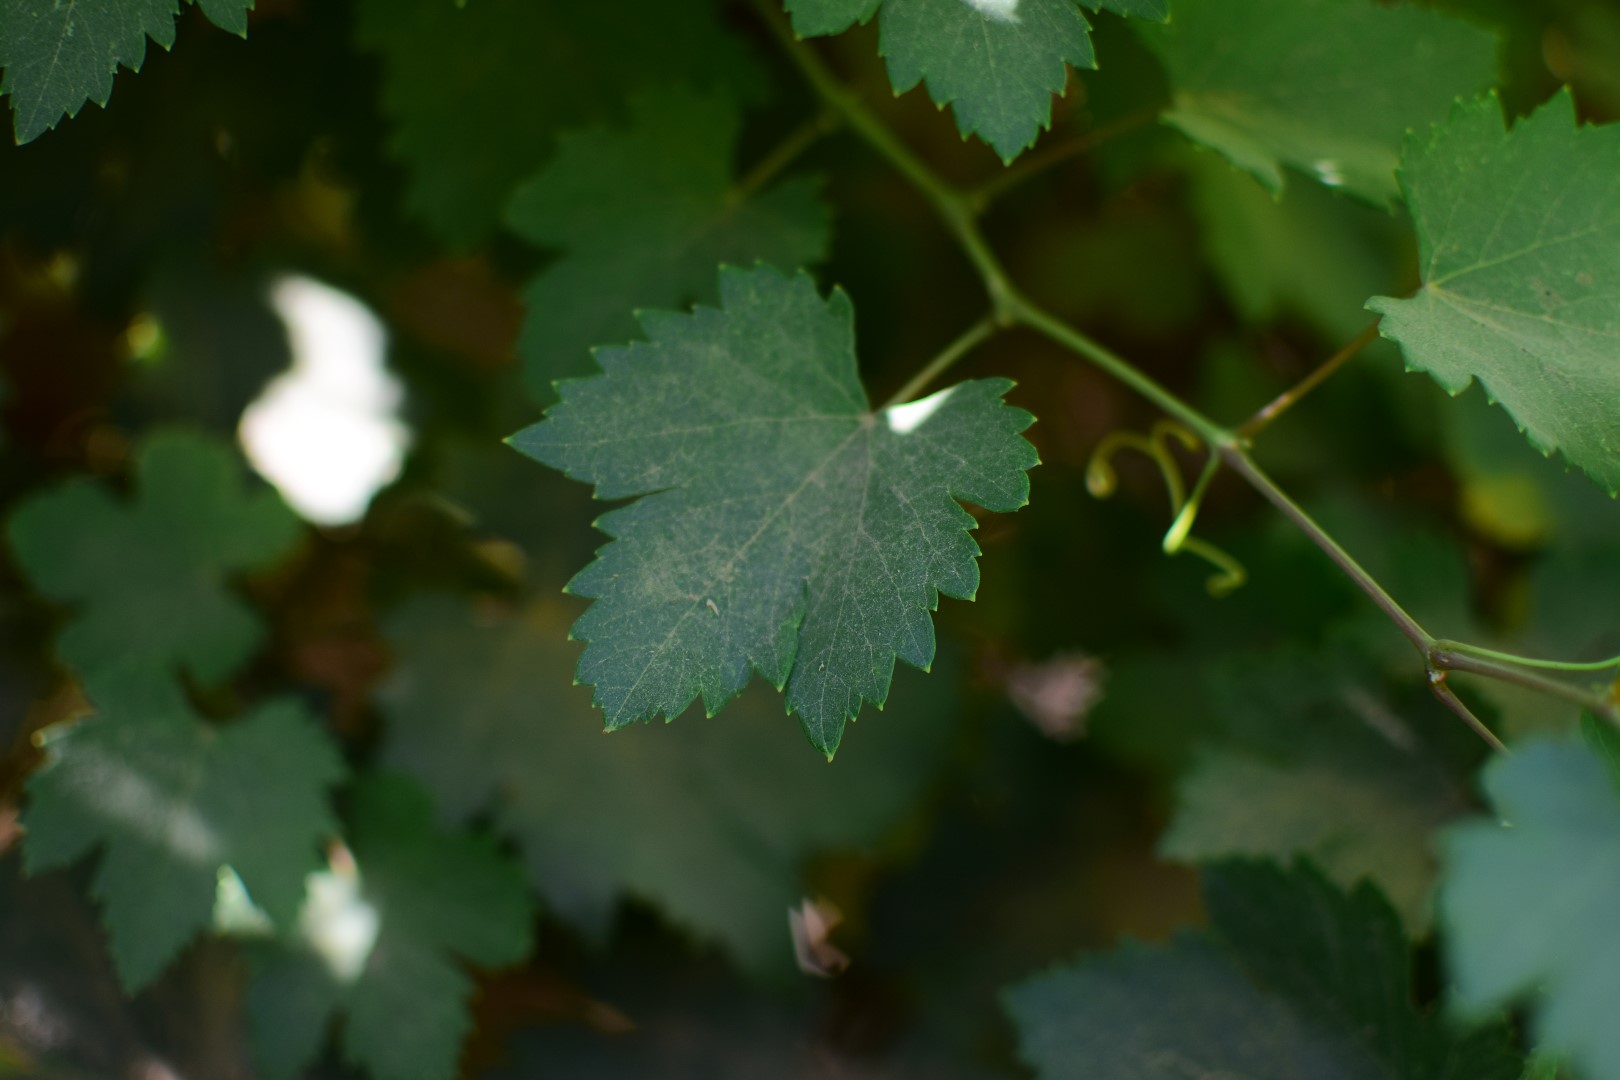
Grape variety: Halawani